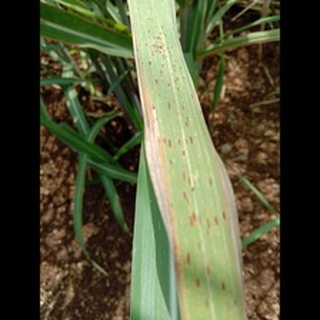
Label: sugarcane_rust